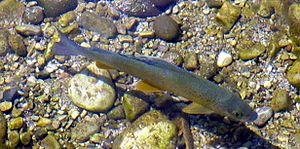
La Mortagne est une rivière française du Grand Est, qui coule dans les départements des Vosges et de Meurthe-et-Moselle. C'est un affluent de la Meurthe en rive gauche, donc un sous-affluent du Rhin par la Meurthe puis par la Moselle.